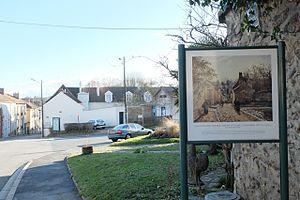
Une rue de village, Louveciennes, Camille Pissarro
Jacob Abraham Camille Pissarro, dit Camille Pissarro, né à Charlotte-Amélie, sur l'île de Saint-Thomas, dans les Antilles danoises — aujourd'hui Îles Vierges des États-Unis —, le 10 juillet 1830 et mort à Paris le 13 novembre 1903, est un peintre impressionniste puis néo-impressionniste franco-danois.
Le Pays des Impressionnistes est un label créé par le syndicat intercommunal à vocations multiples des Coteaux de Seine en 2001 afin de valoriser le patrimoine culturel de cette région d'accueil touristique. Neuf communes du département des Yvelines qui longent la boucle de la Seine et où, au cours du XIXᵉ siècle, des peintres impressionnistes ont exercé leur art sont associées à cette création : Bougival, Carrières-sur-Seine, Chatou, Croissy-sur-Seine, Le Pecq, Le Port-Marly, Louveciennes, Marly-le-Roi et Noisy-le-Roi. On y trouve le Chemin des Impressionnistes, quatre parcours pédestres jalonnés de reproductions de peintures témoignant du caractère encore remarquable des paysages des sites impressionnistes, proposés à l'inscription au Patrimoine mondial de l'humanité depuis 2009. Rueil-Malmaison, situé dans le département des Hauts-de-Seine, les a rejoint en 2010, année où huit de ces communes confient la mission de développement touristique du Pays des Impressionnistes à l’Office de Tourisme de Marly-le-Roi, qui propose des croisières impressionnistes le long des berges de la Seine, et des visites d'ateliers de peintres contemporains.
Une rue de village, Louveciennes, aussi appelé Rue de Voisins, Louveciennes, est un tableau de Camille Pissarro de 1871. Il se trouve actuellement à la Manchester Art Gallery. Peint à Louveciennes, sa reproduction figure sur le circuit du lieu de sa création dans le parcours du Pays des Impressionnistes.